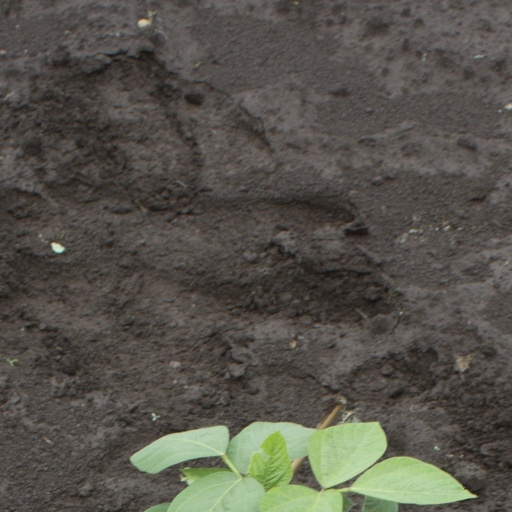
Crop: soybean